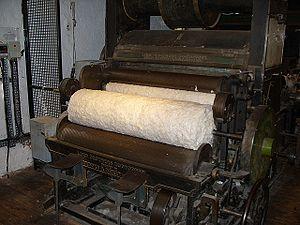
Richard Arkwright, né à Preston le 23 décembre 1732 et mort à Cromford le 3 août 1792, est un ingénieur et industriel britannique surtout connu pour les machines qu'il a inventées et qui ont, sinon permis, du moins accéléré à partir de Nottingham, la révolution industrielle. Il est souvent crédité de l'invention de la machine à filer. Il breveta également une machine à carder, capable de transformer le coton brut en fil. Autodidacte, son succès fut de parvenir, en combinant énergie, machinisme et main d'œuvre semi-qualifiée avec une matière première nouvelle, le coton, à créer plus d'un siècle avant Henry Ford une production de masse, celle du fil. Ses talents d'organisateur ont fait de lui l'un des créateurs du système industriel moderne, qu'il expérimenta en particulier dans son usine de Cromford.